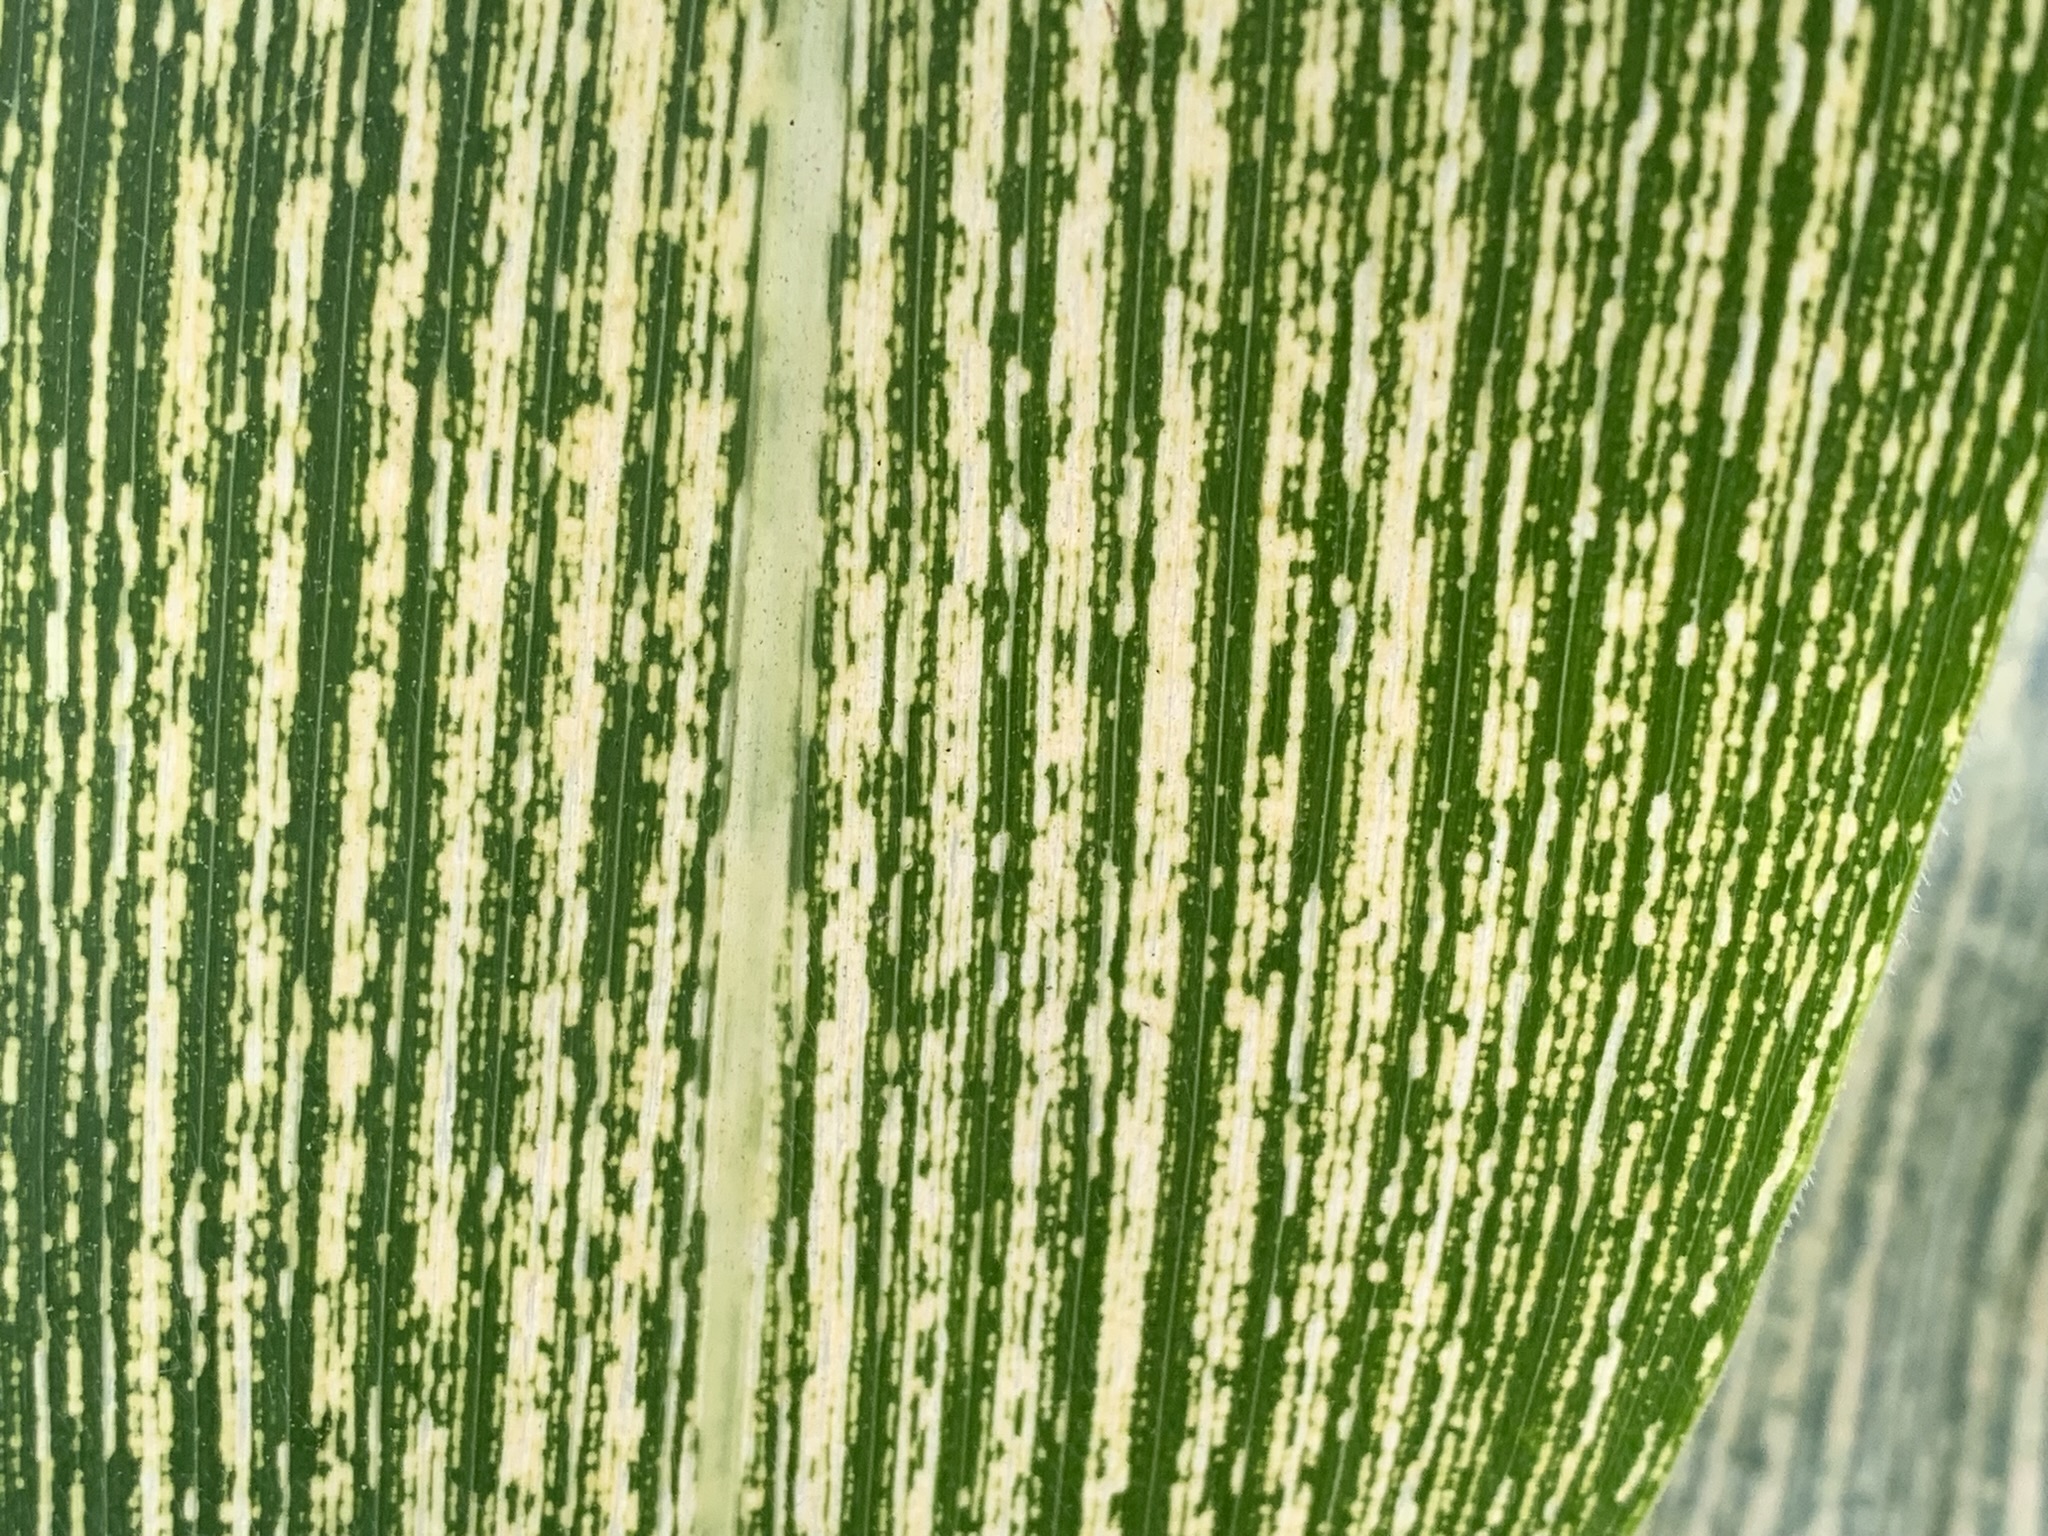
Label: MSV